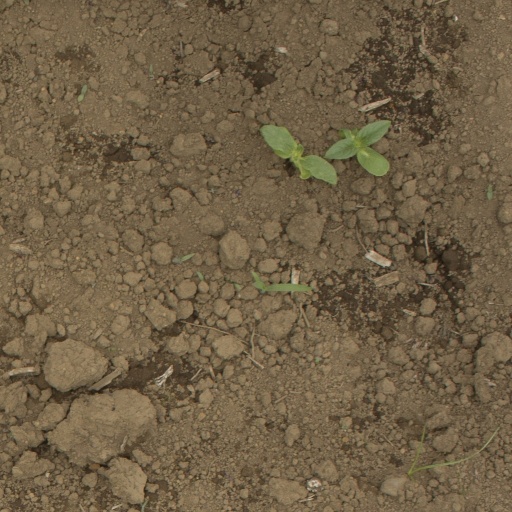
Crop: Jerusalem artichoke